Jacki Rickert

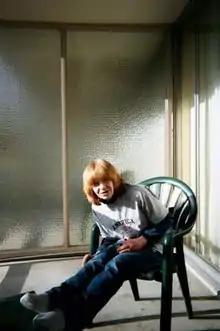
Jacki Rickert at her home

Jacki Rickert (May 13, 1951 – December 26, 2017) was founder and executive director of the medical marijuana patients advocacy group Is My Medicine Legal Yet? (IMMLY). Rickert lived with connective tissue disorder Ehlers-Danlos syndrome and a neurological disorder that causes chronic pain called Advanced Reflex Sympathetic Dystrophy. Rickert was one of twenty-eight patients who were approved in 1990 to begin getting marijuana from the federal Compassionate Investigational New Drug Program before President George Bush ended the program, in 1991, but never got their medicine. Rickert travelled in her wheelchair from her home in Mondovi, Wisconsin, to the State Capitol in Madison on September 11–18, 1997, to raise awareness of her plight.